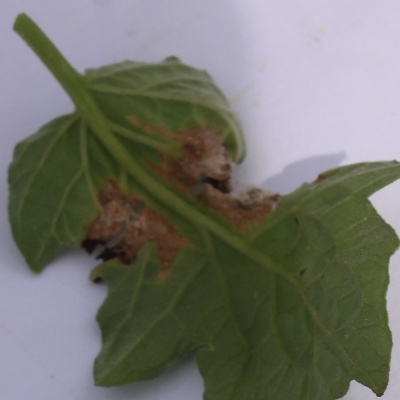
Crop: Tomato
Condition: septoria leaf spot